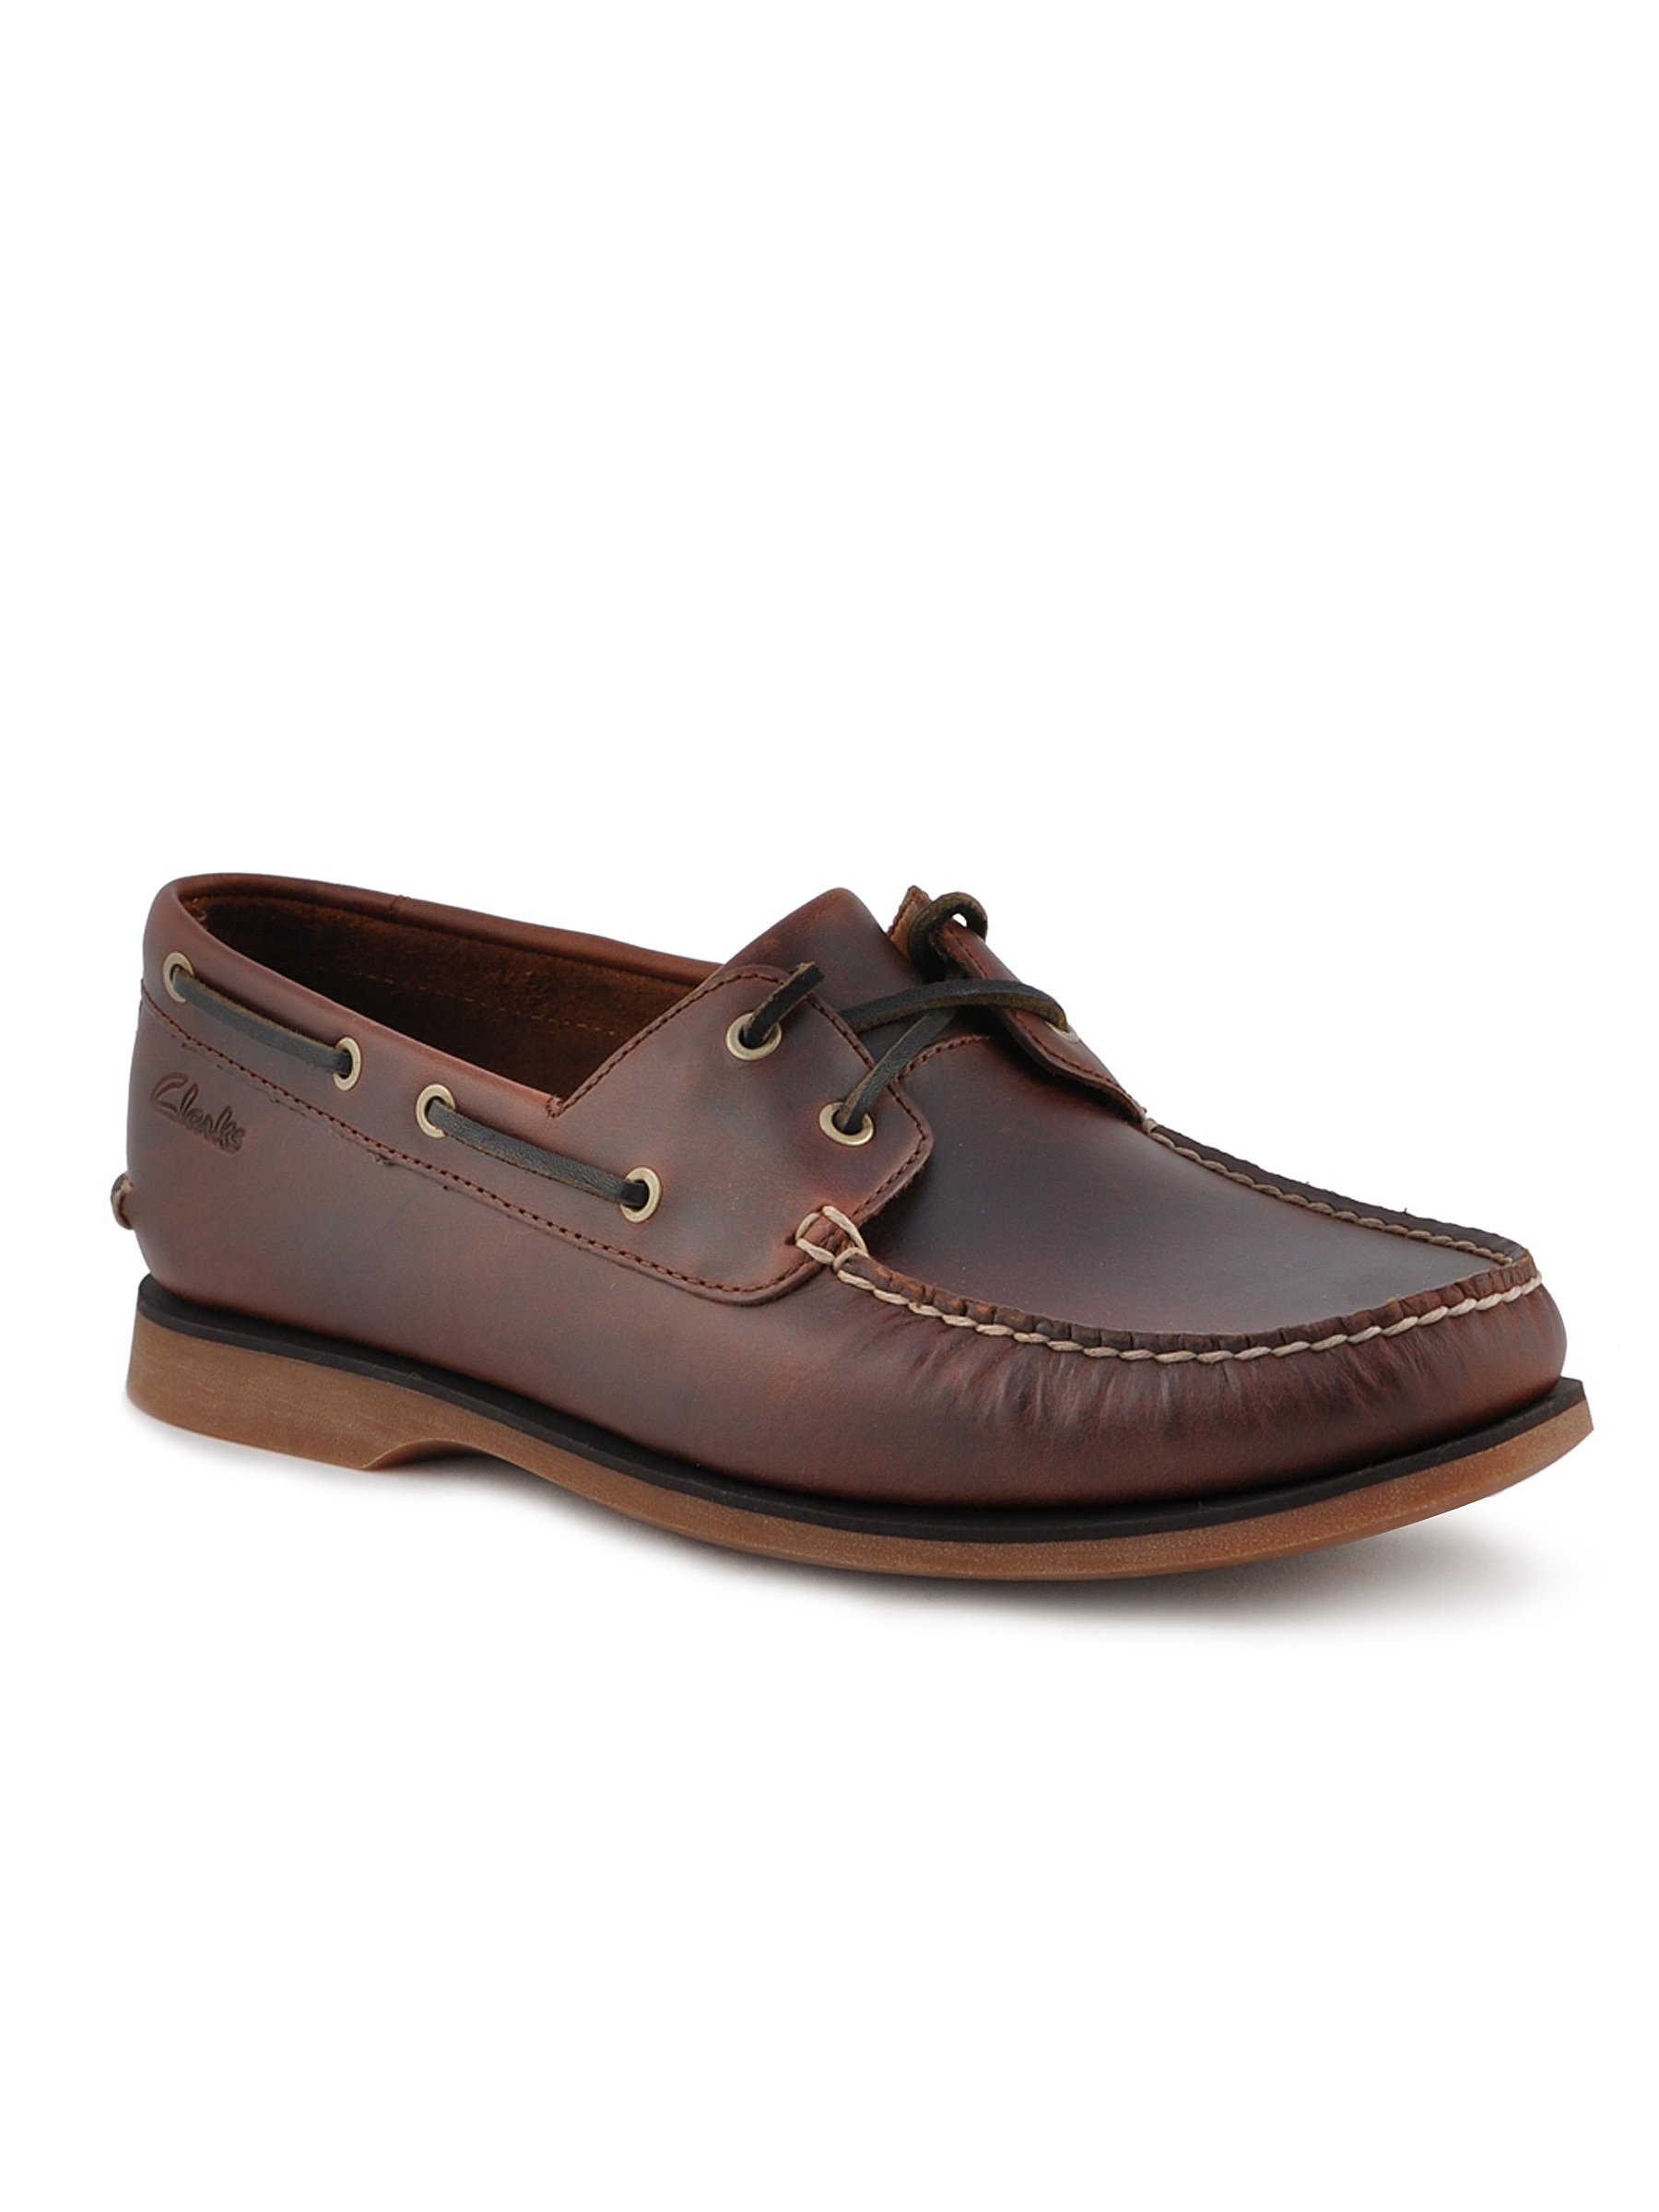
Clarks Men Brown Leather Boat Shoes
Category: Footwear / Shoes / Casual Shoes
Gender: Men
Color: Brown
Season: Fall 2012
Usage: Casual